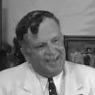
Age: 55